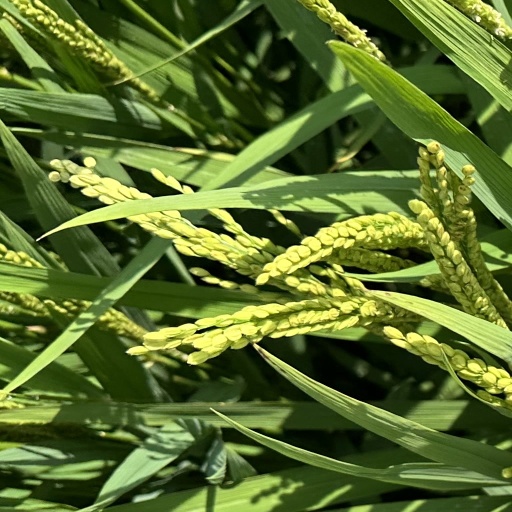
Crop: rice